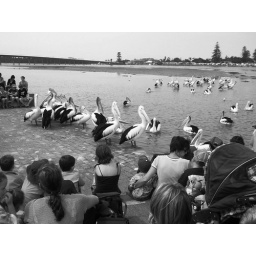
Tuggerah Lakes in black and white